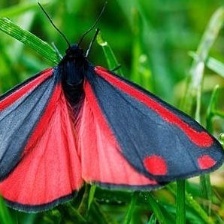
Species: CINNABAR MOTH